Michael Degen

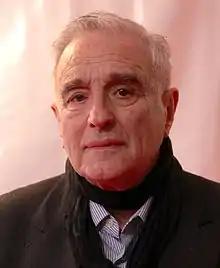
Degen in 2012

Michael Degen (31 January 1928 – 9 April 2022) was a German-Israeli actor, in film and theatre, as well as a theatre director and writer.